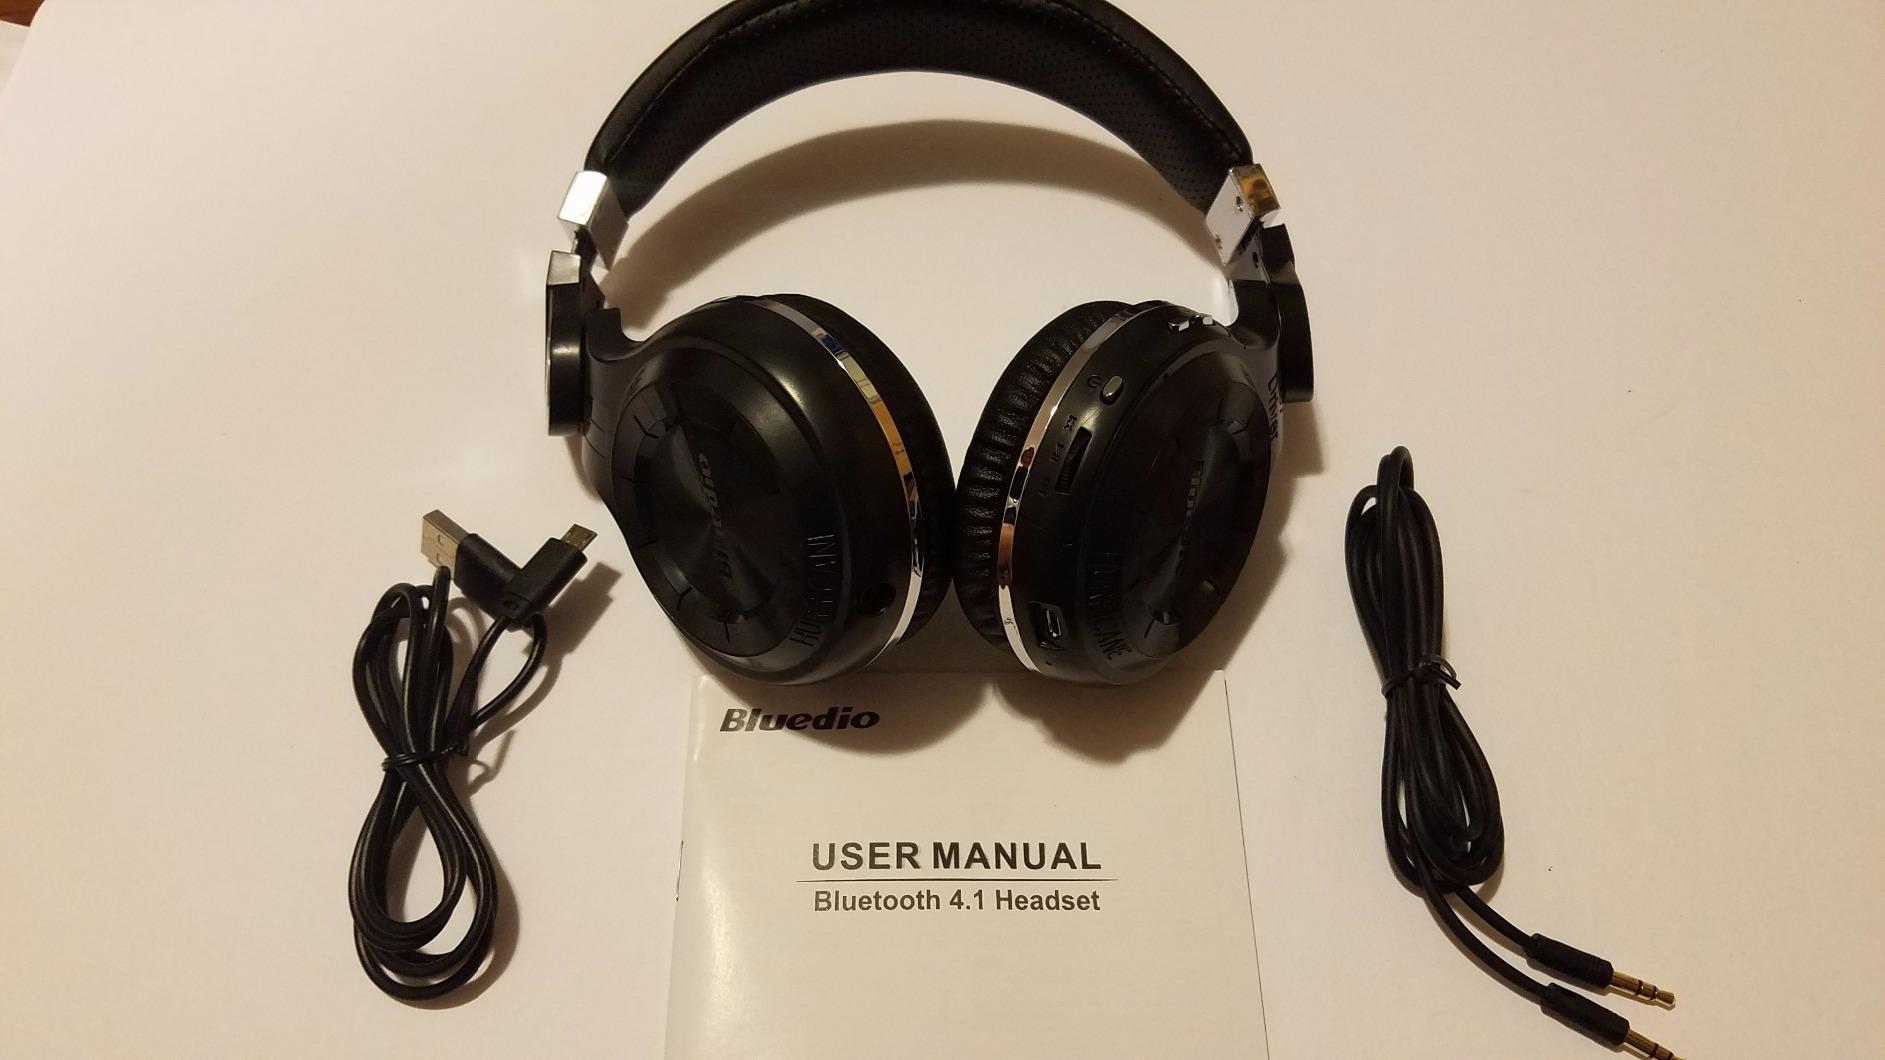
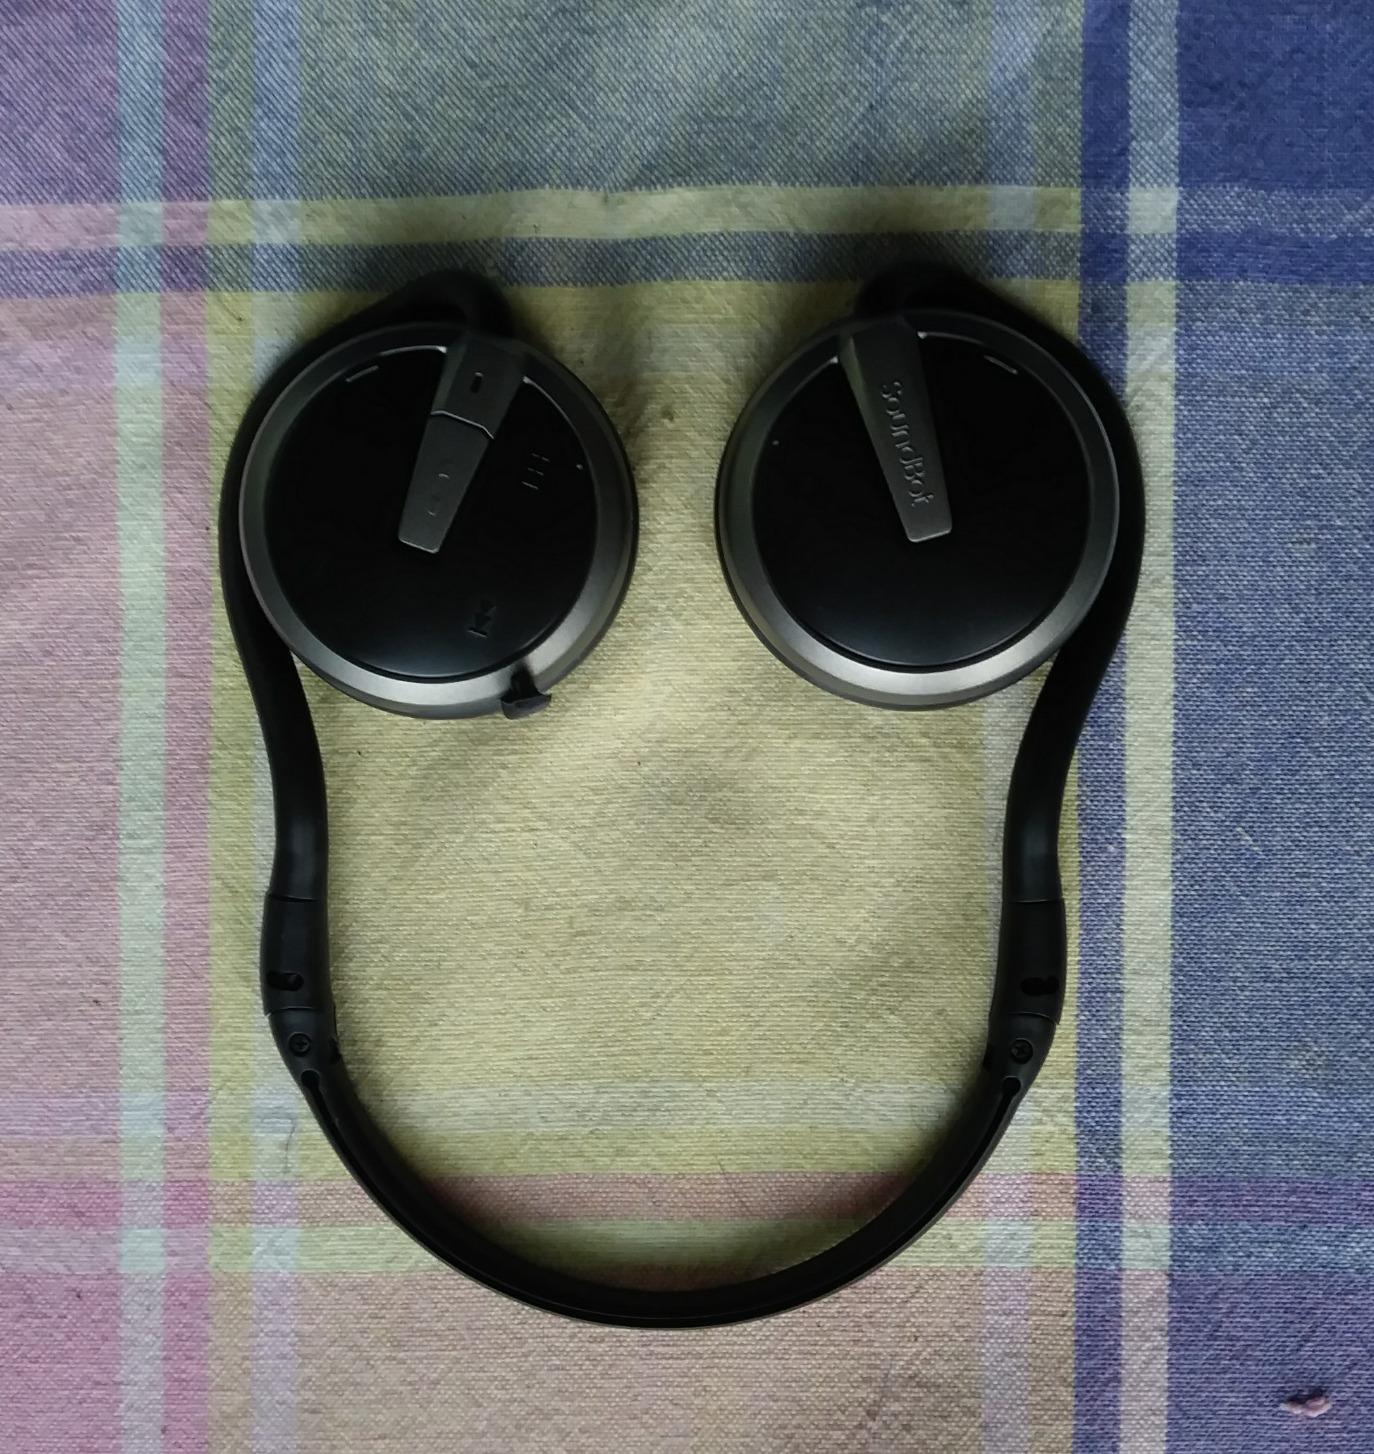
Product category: headphones
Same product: no